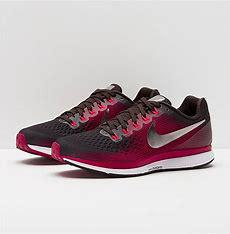
Brand: Nike
Model: Air Zoom Pegasus 34